Liza Arzamasova

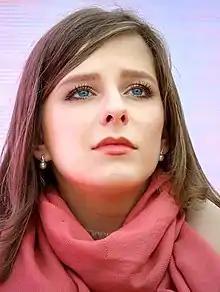
Arzamasova in 2017

Elizaveta Arzamasova was born in Moscow. She began her acting career at the age of four. When she was 8, she played the main role in the musical "Annie" (director – Nina Chusova). In 2004, at the 9th theater festival "Moscow debuts" she was awarded for that role the Audience Choice Award. At the same time Liza was engaged in the music studio at the Russian Academy of Theatre Arts - GITIS. Her mother, Yuliya Arzamasova, placed on one of the sites photos and summaries of Liza. She got a call from the Moscow Variety Theatre, they asked about her daughter and invited her to audition.